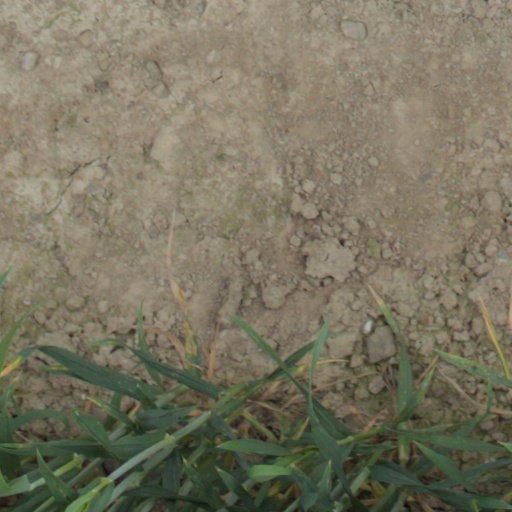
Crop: wheat